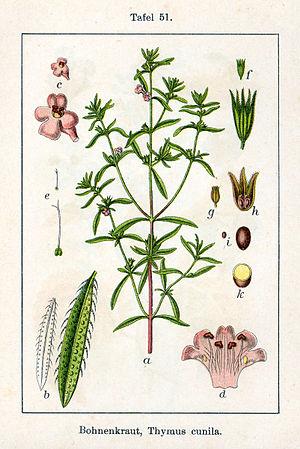
Le capitulaire De Villis, ou plus exactement le Capitulare de Villis vel curtis imperii est un acte législatif datant de la fin du VIIIᵉ siècle ou du début du IXᵉ siècle.
Satureja est un genre de plantes à fleurs aromatiques de la famille des Lamiacées, que l'on trouve notamment sur les bords des chemins méditerranéens. Les sarriettes sont parfois appelées Pèbre d'ai ou Pèbre d'ase ou poivrette. Elles sont aussi connues sous les noms de savourée, de sadrée et d'herbe de Saint Julien.